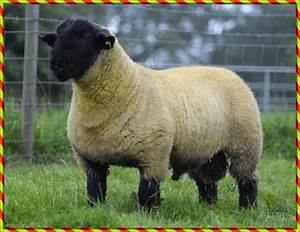
Label: pecora